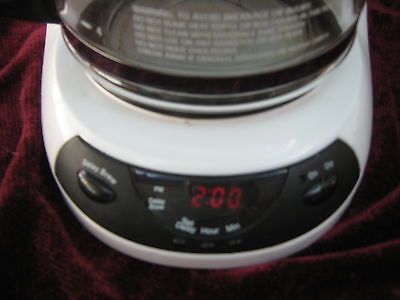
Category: coffee maker